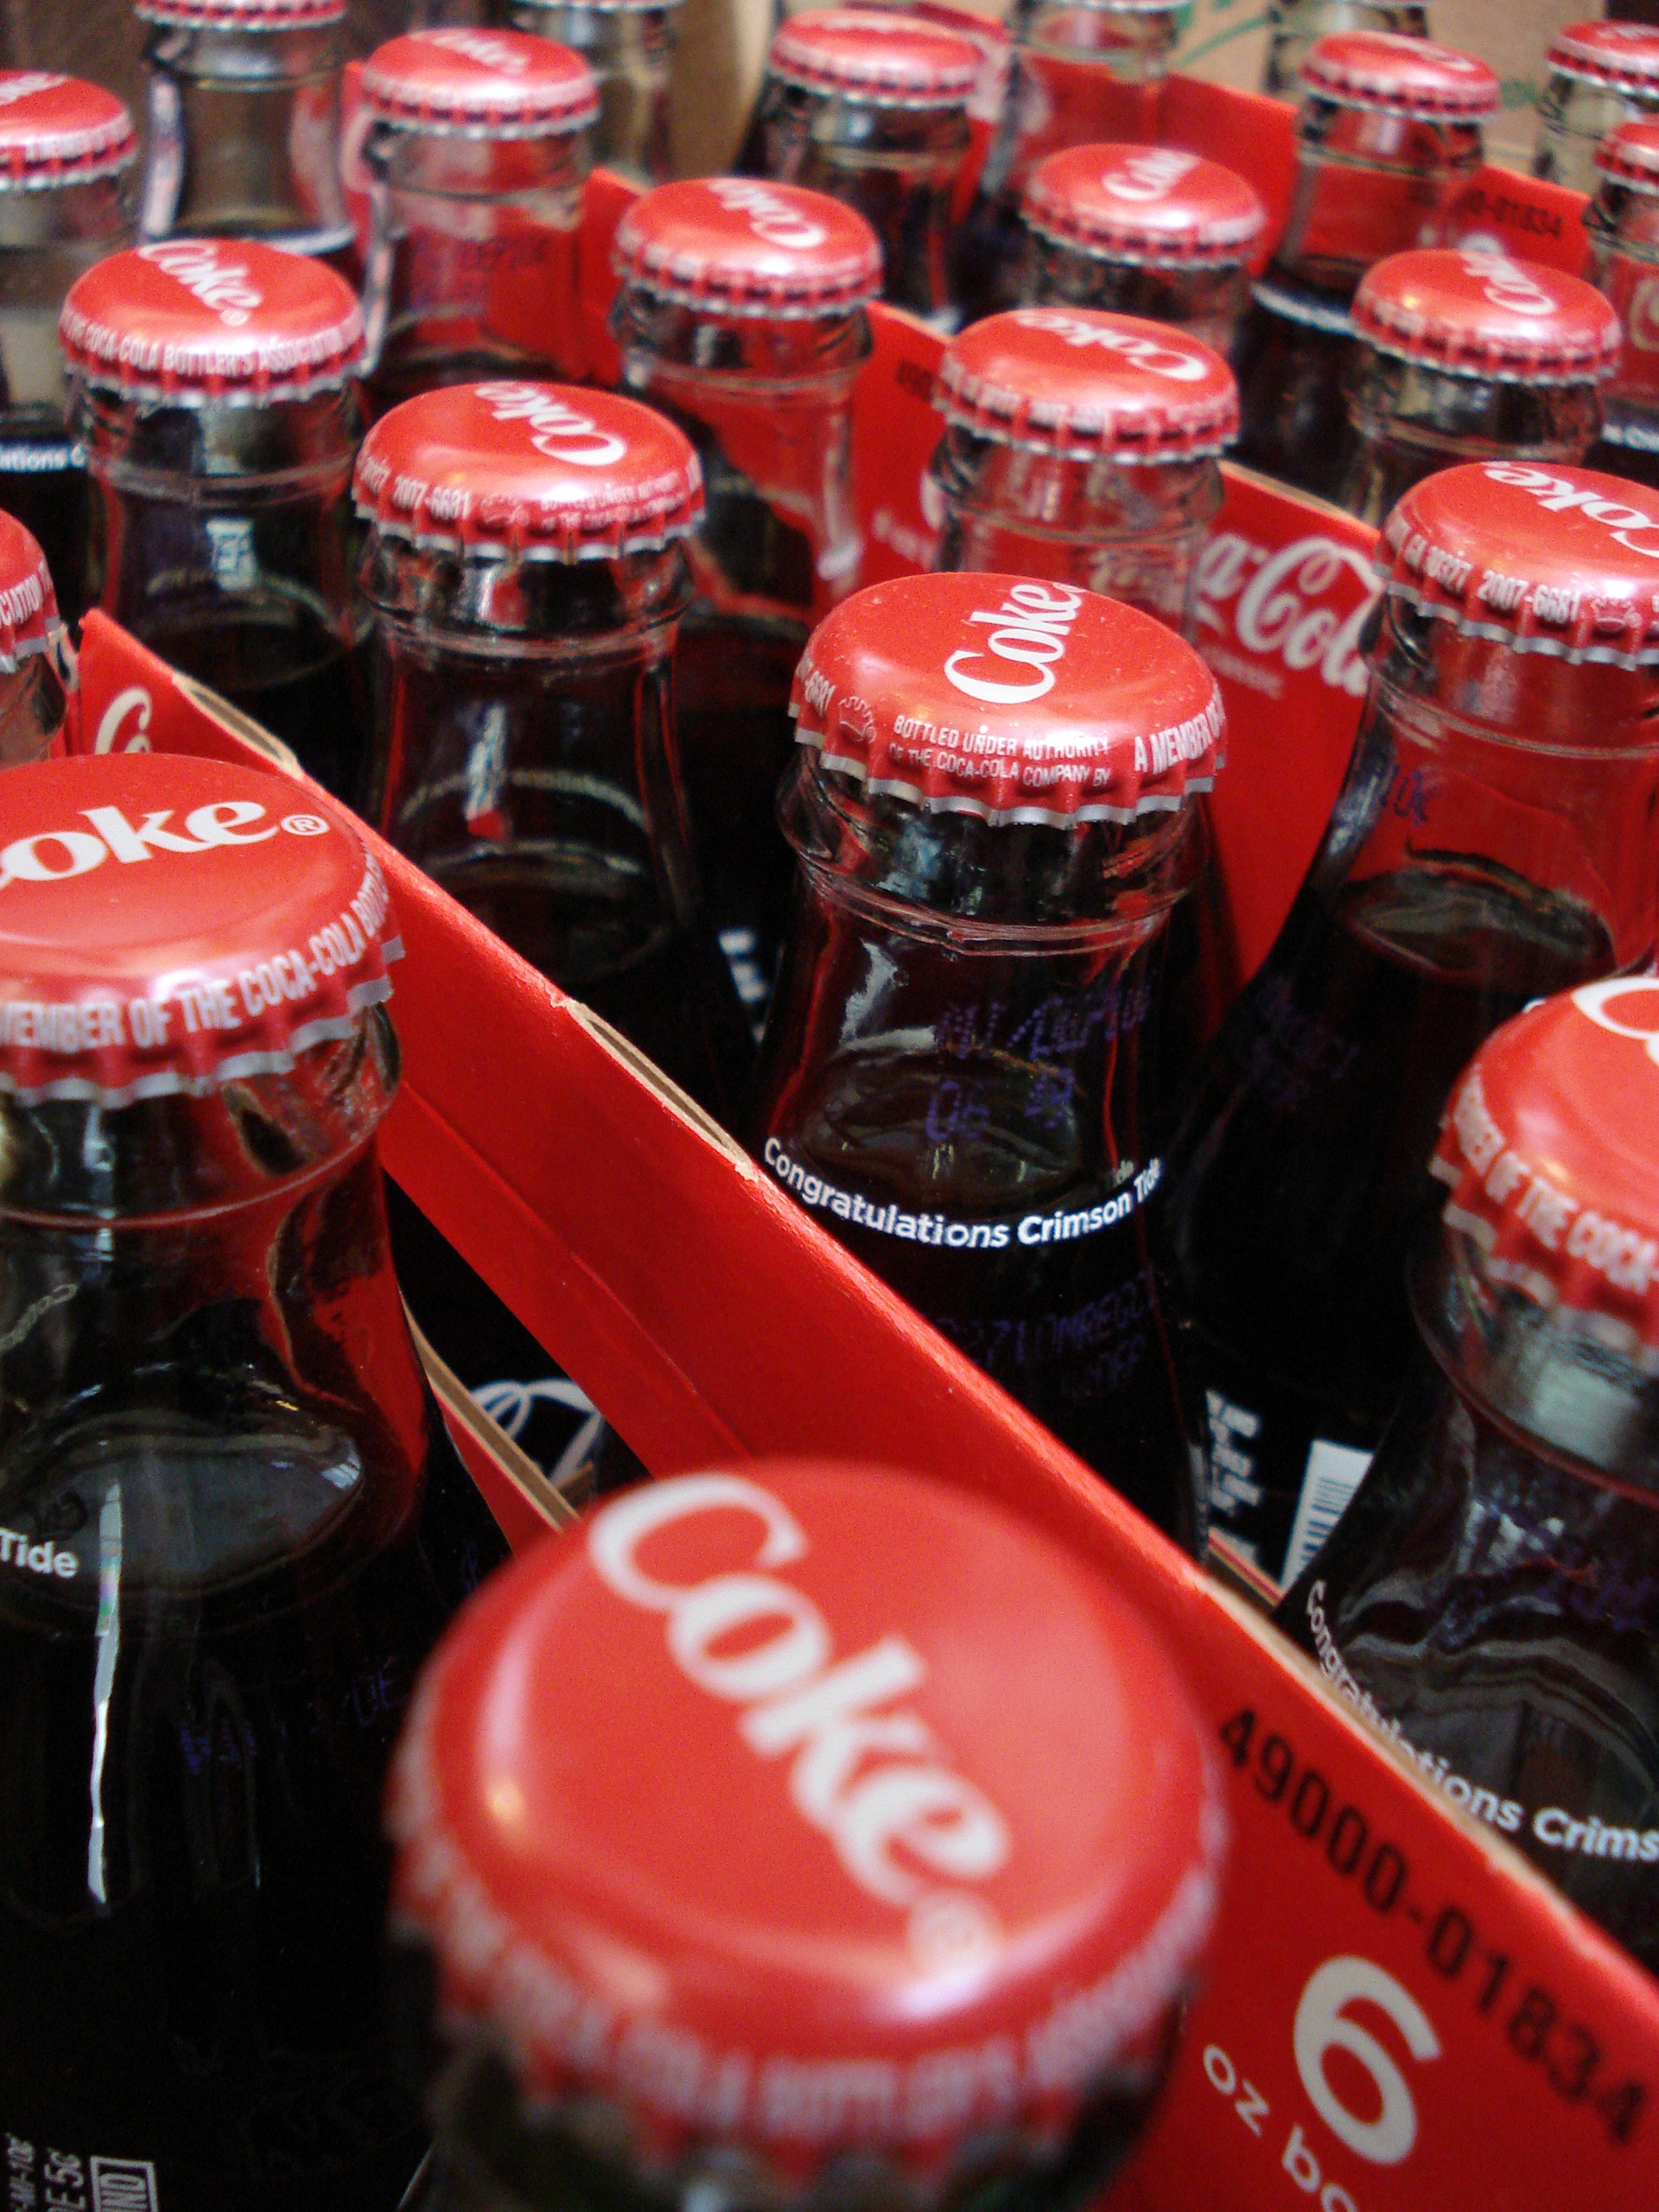
liquid, red, coke, produce, brown, beverage, drink, bottle, crate, coca cola, cola, refreshing, soft drink, flowering plant, carbonated soft drinks, cold drink, aerated